Detroit Pistons

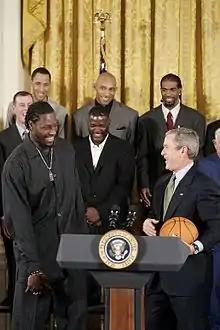
The Pistons are honored at the White House for the team's victory in the 2004 NBA Finals.

The Pistons' transformation into a championship team was completed with the February 2004 acquisition of Rasheed Wallace. The Pistons now had another big man to pose a threat from all parts of the court. The Pistons finished the season 54–28, recording their best record since 1997. In the 2004 playoffs, after defeating the Milwaukee Bucks in five games, they defeated the defending Eastern Conference champion New Jersey Nets in seven games after coming back from a 3–2 deficit. The Pistons then defeated the Pacers, coached by Rick Carlisle, in six tough games to advance to the NBA Finals for the first time since 1990. Many analysts gave the Pistons little chance to win against their opponent, the Los Angeles Lakers, who had won three out of the previous four NBA championships and who fielded a star-studded lineup that included Shaquille O'Neal, Kobe Bryant, Gary Payton, and Karl Malone. However, the Pistons won the series in dominating fashion, defeating Los Angeles in five games for the team's third NBA championship. The Pistons posted double-digit wins in three of their four victories and held the Lakers to a franchise-low 68 points in Game 3. Chauncey Billups was named NBA Finals MVP. With the win, Bill Davidson became the first owner to win both an NBA and NHL championship in the same calendar year, as he had also won the Stanley Cup as owner of the Tampa Bay Lightning.